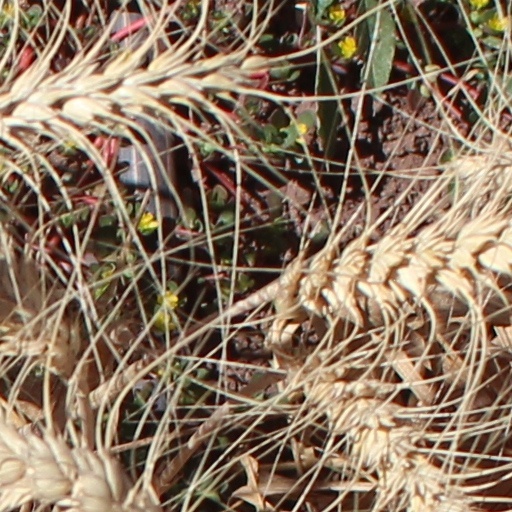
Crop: wheat